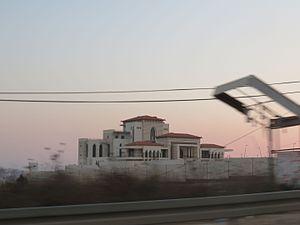
L'économie palestinienne est avant tout dépendante de l’évolution du processus de paix au Proche-Orient. 80 % des échanges extérieurs et du déficit sont réalisés avec Israël. Le déficit commercial palestinien est passé de 800 millions de dollars en 1990 à 1,4 milliard de dollars en 1996 et à 1,7 milliard en 1998. Autre dépendance: celle à l’égard du secteur agricole. Il a représenté jusqu’aux années 1990, un quart du produit national brut et employait 40 % de la population active palestinienne. Si sa part s’est réduite en 1993 à 15 % du PNB et 22 % de la population active, c’est toujours plus que l’industrie qui souffre d’infrastructures et d’investissements publics et privés insuffisants. L’économie palestinienne dépend également fortement de l’aide internationale.